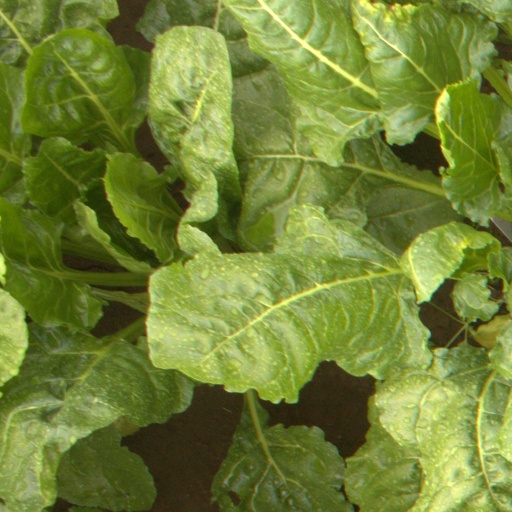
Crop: sugar beet